Hugh J. Glenn

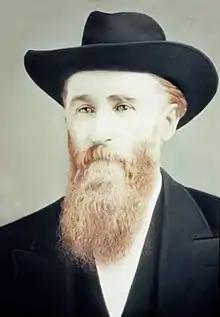
Hugh J. Glenn

Hugh James Glenn (September 18, 1824 – February 17, 1883) was a prominent 19th-century physician, stockman, wheat farmer and politician in California. In 1879, he ran in the California gubernatorial election as the candidate of both the Democratic and the New Constitution parties but lost to Republican George C. Perkins. At the time of his death he was considered the largest wheat-grower in California. Glenn County, California is named after him.